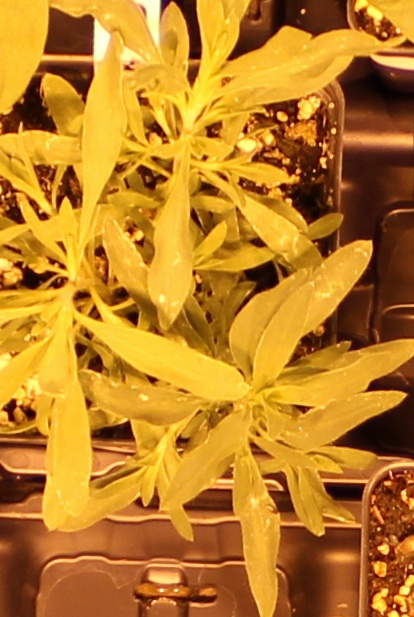
Label: Kochia